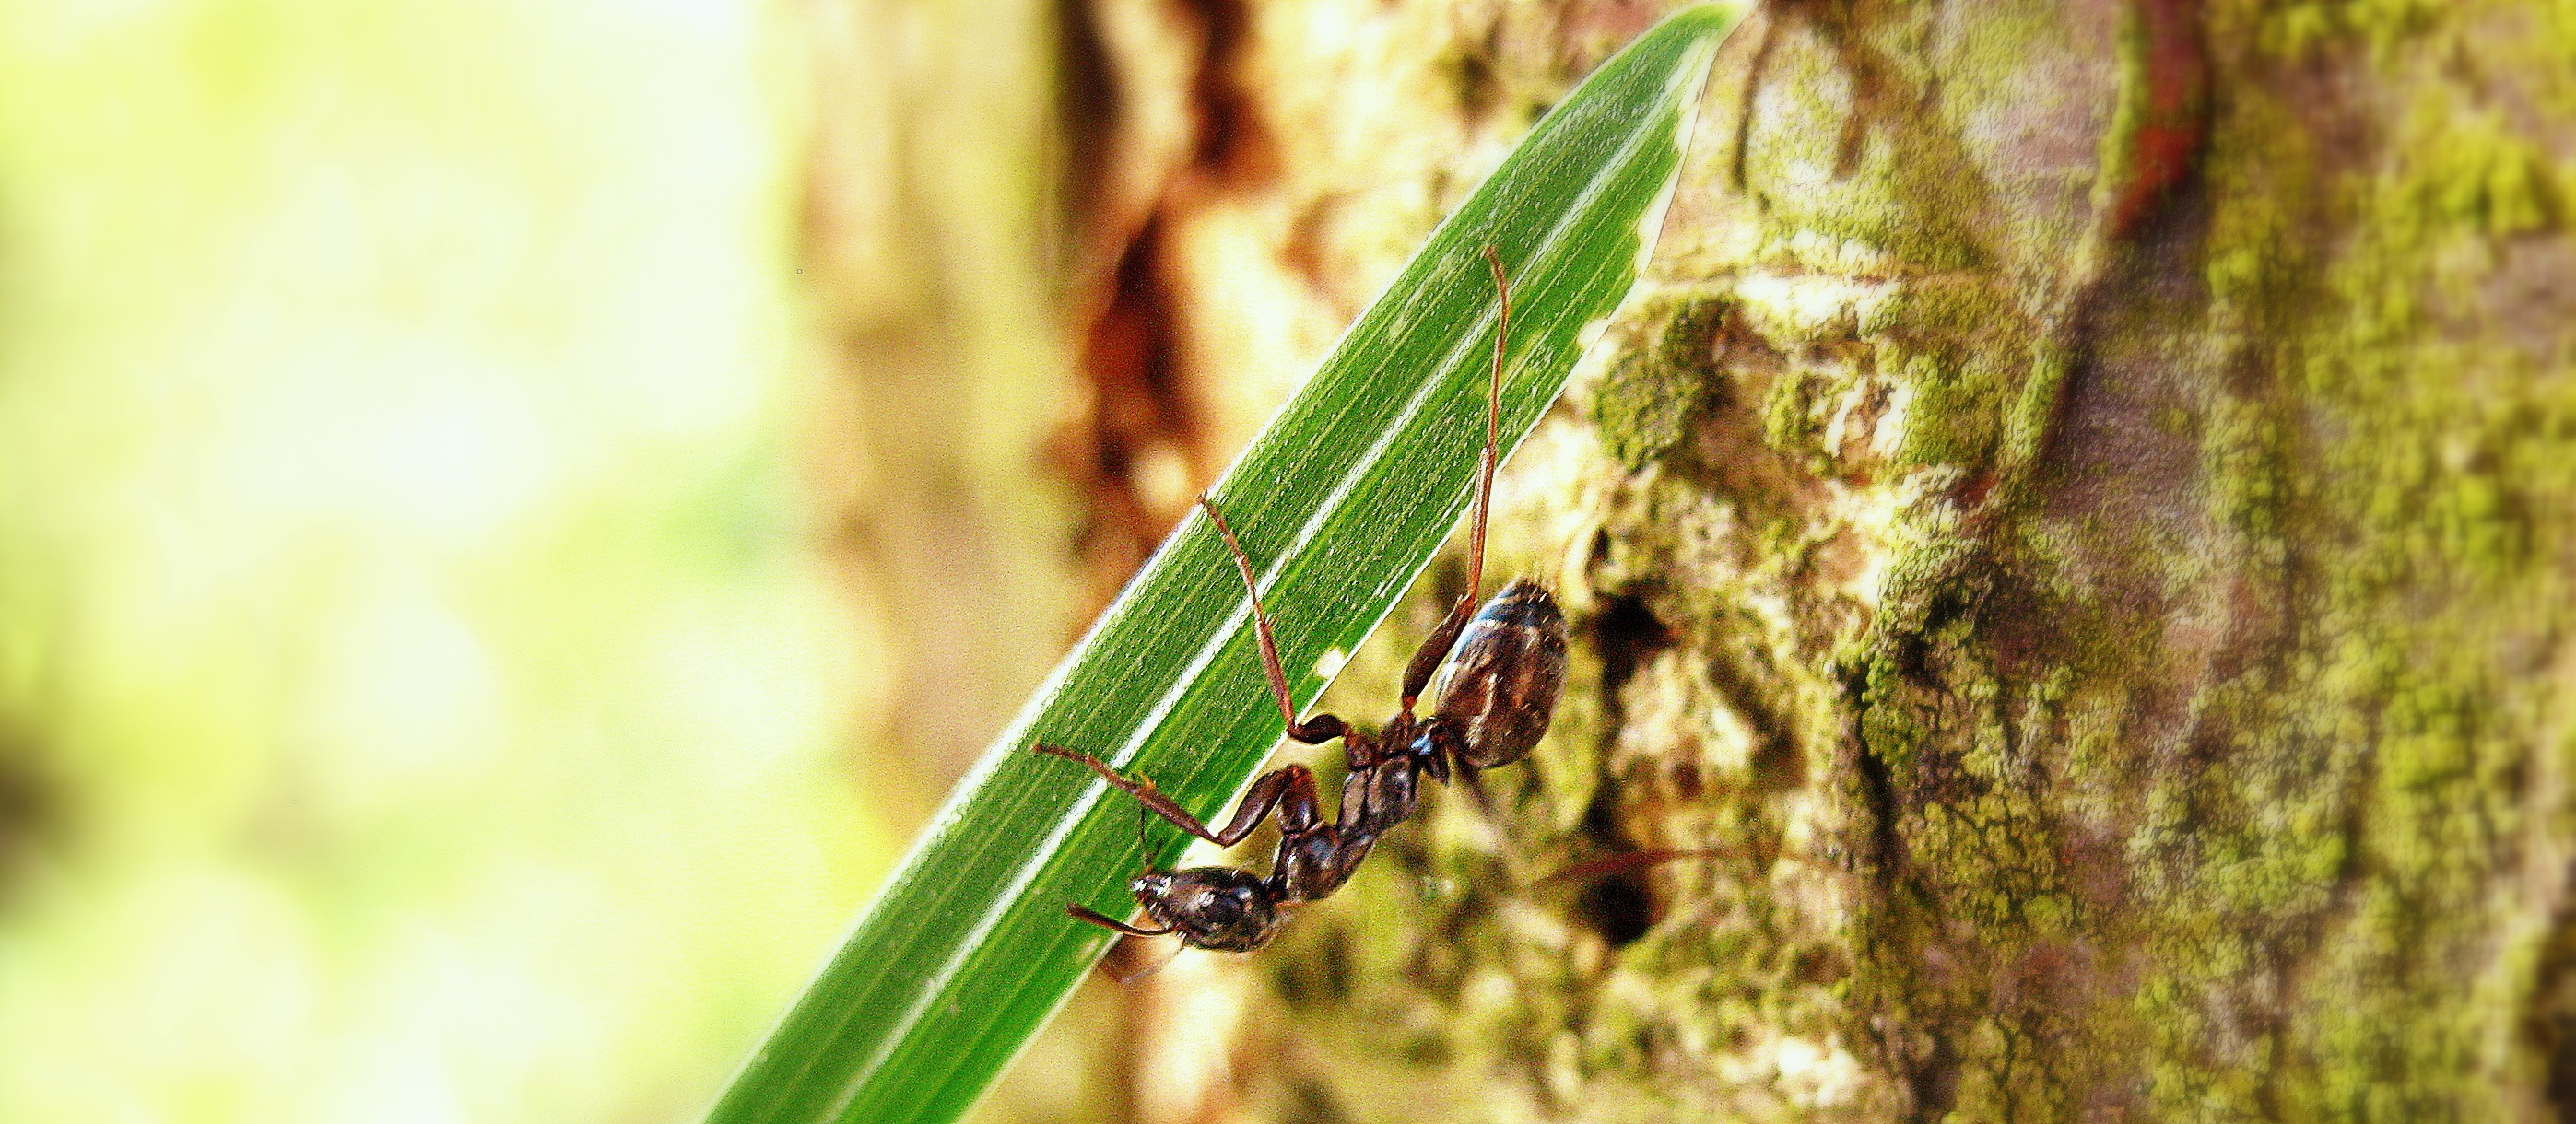
nature, grass, outdoor, photography, leaf, flower, animal, bark, wildlife, wild, green, insect, macro, small, bug, botany, flora, fauna, invertebrate, life, close up, entomology, delicate, ant, damselfly, fragile, antennae, macro photography, grass family, plant stem